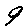
Label: 9